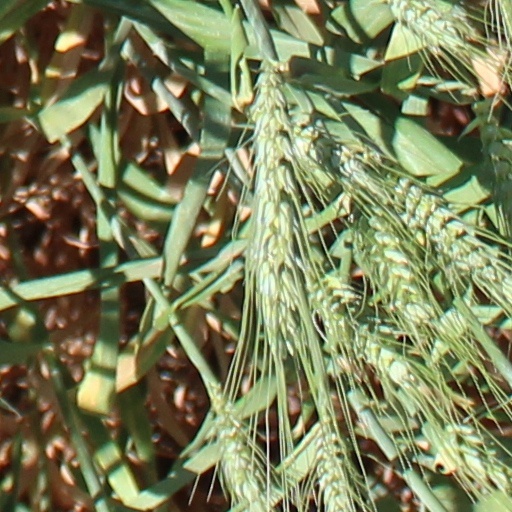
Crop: wheat